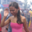
Label: woman